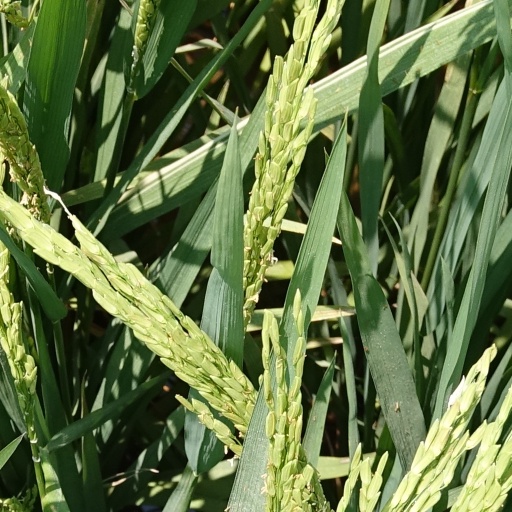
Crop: rice